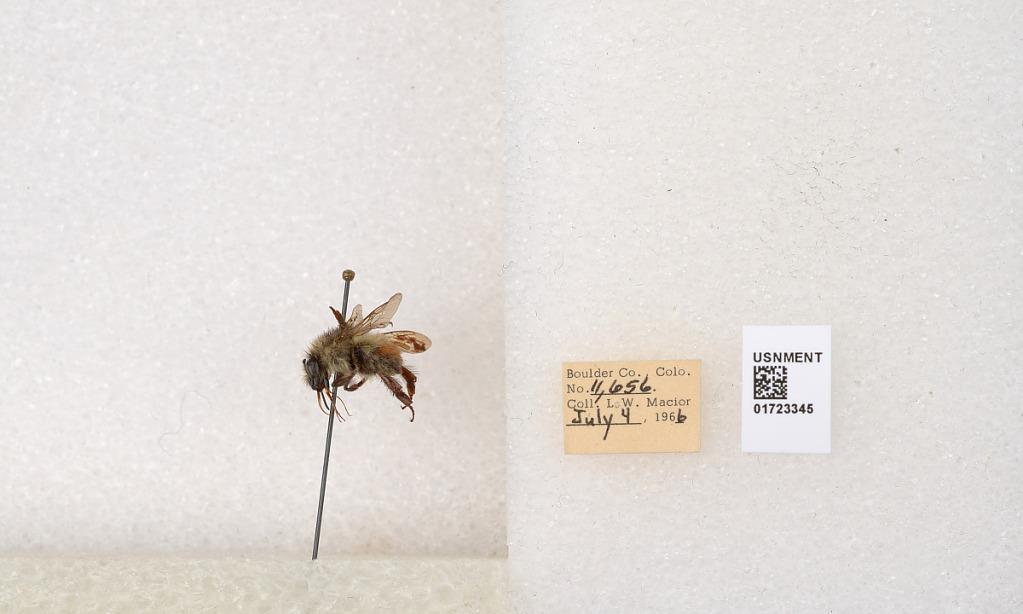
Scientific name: Bombus flavifrons Cresson
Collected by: L. Macior
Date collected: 1966-7-4
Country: United States
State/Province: Colorado
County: Boulder
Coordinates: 40.0925, -105.358